Xbox (console)

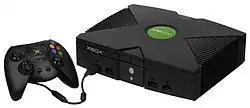
Xbox console with the "Xbox controller"

The Xbox is a home video game console manufactured by Microsoft. It is the first installment in the Xbox series of video game consoles. It was released on November 15, 2001, in North America, followed by Australia, Europe and Japan in 2002. As a sixth-generation console, it competed with Sony's PlayStation 2, Sega's Dreamcast and Nintendo's GameCube. It was also the first major console produced by an American company since the release of the Atari Jaguar in 1993.